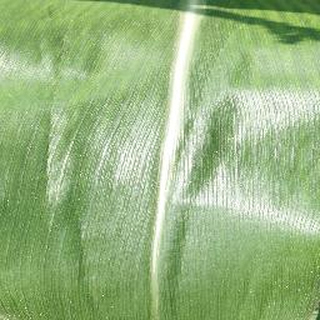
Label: healthy_corn